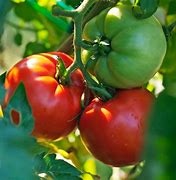
Label: tomato